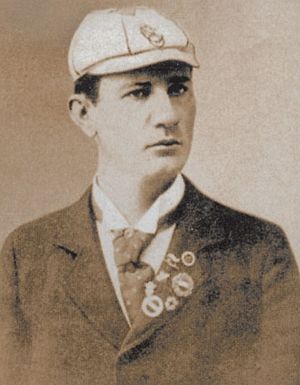
Paul Neumann
Paul Neumann var en østrigsk svømmer.